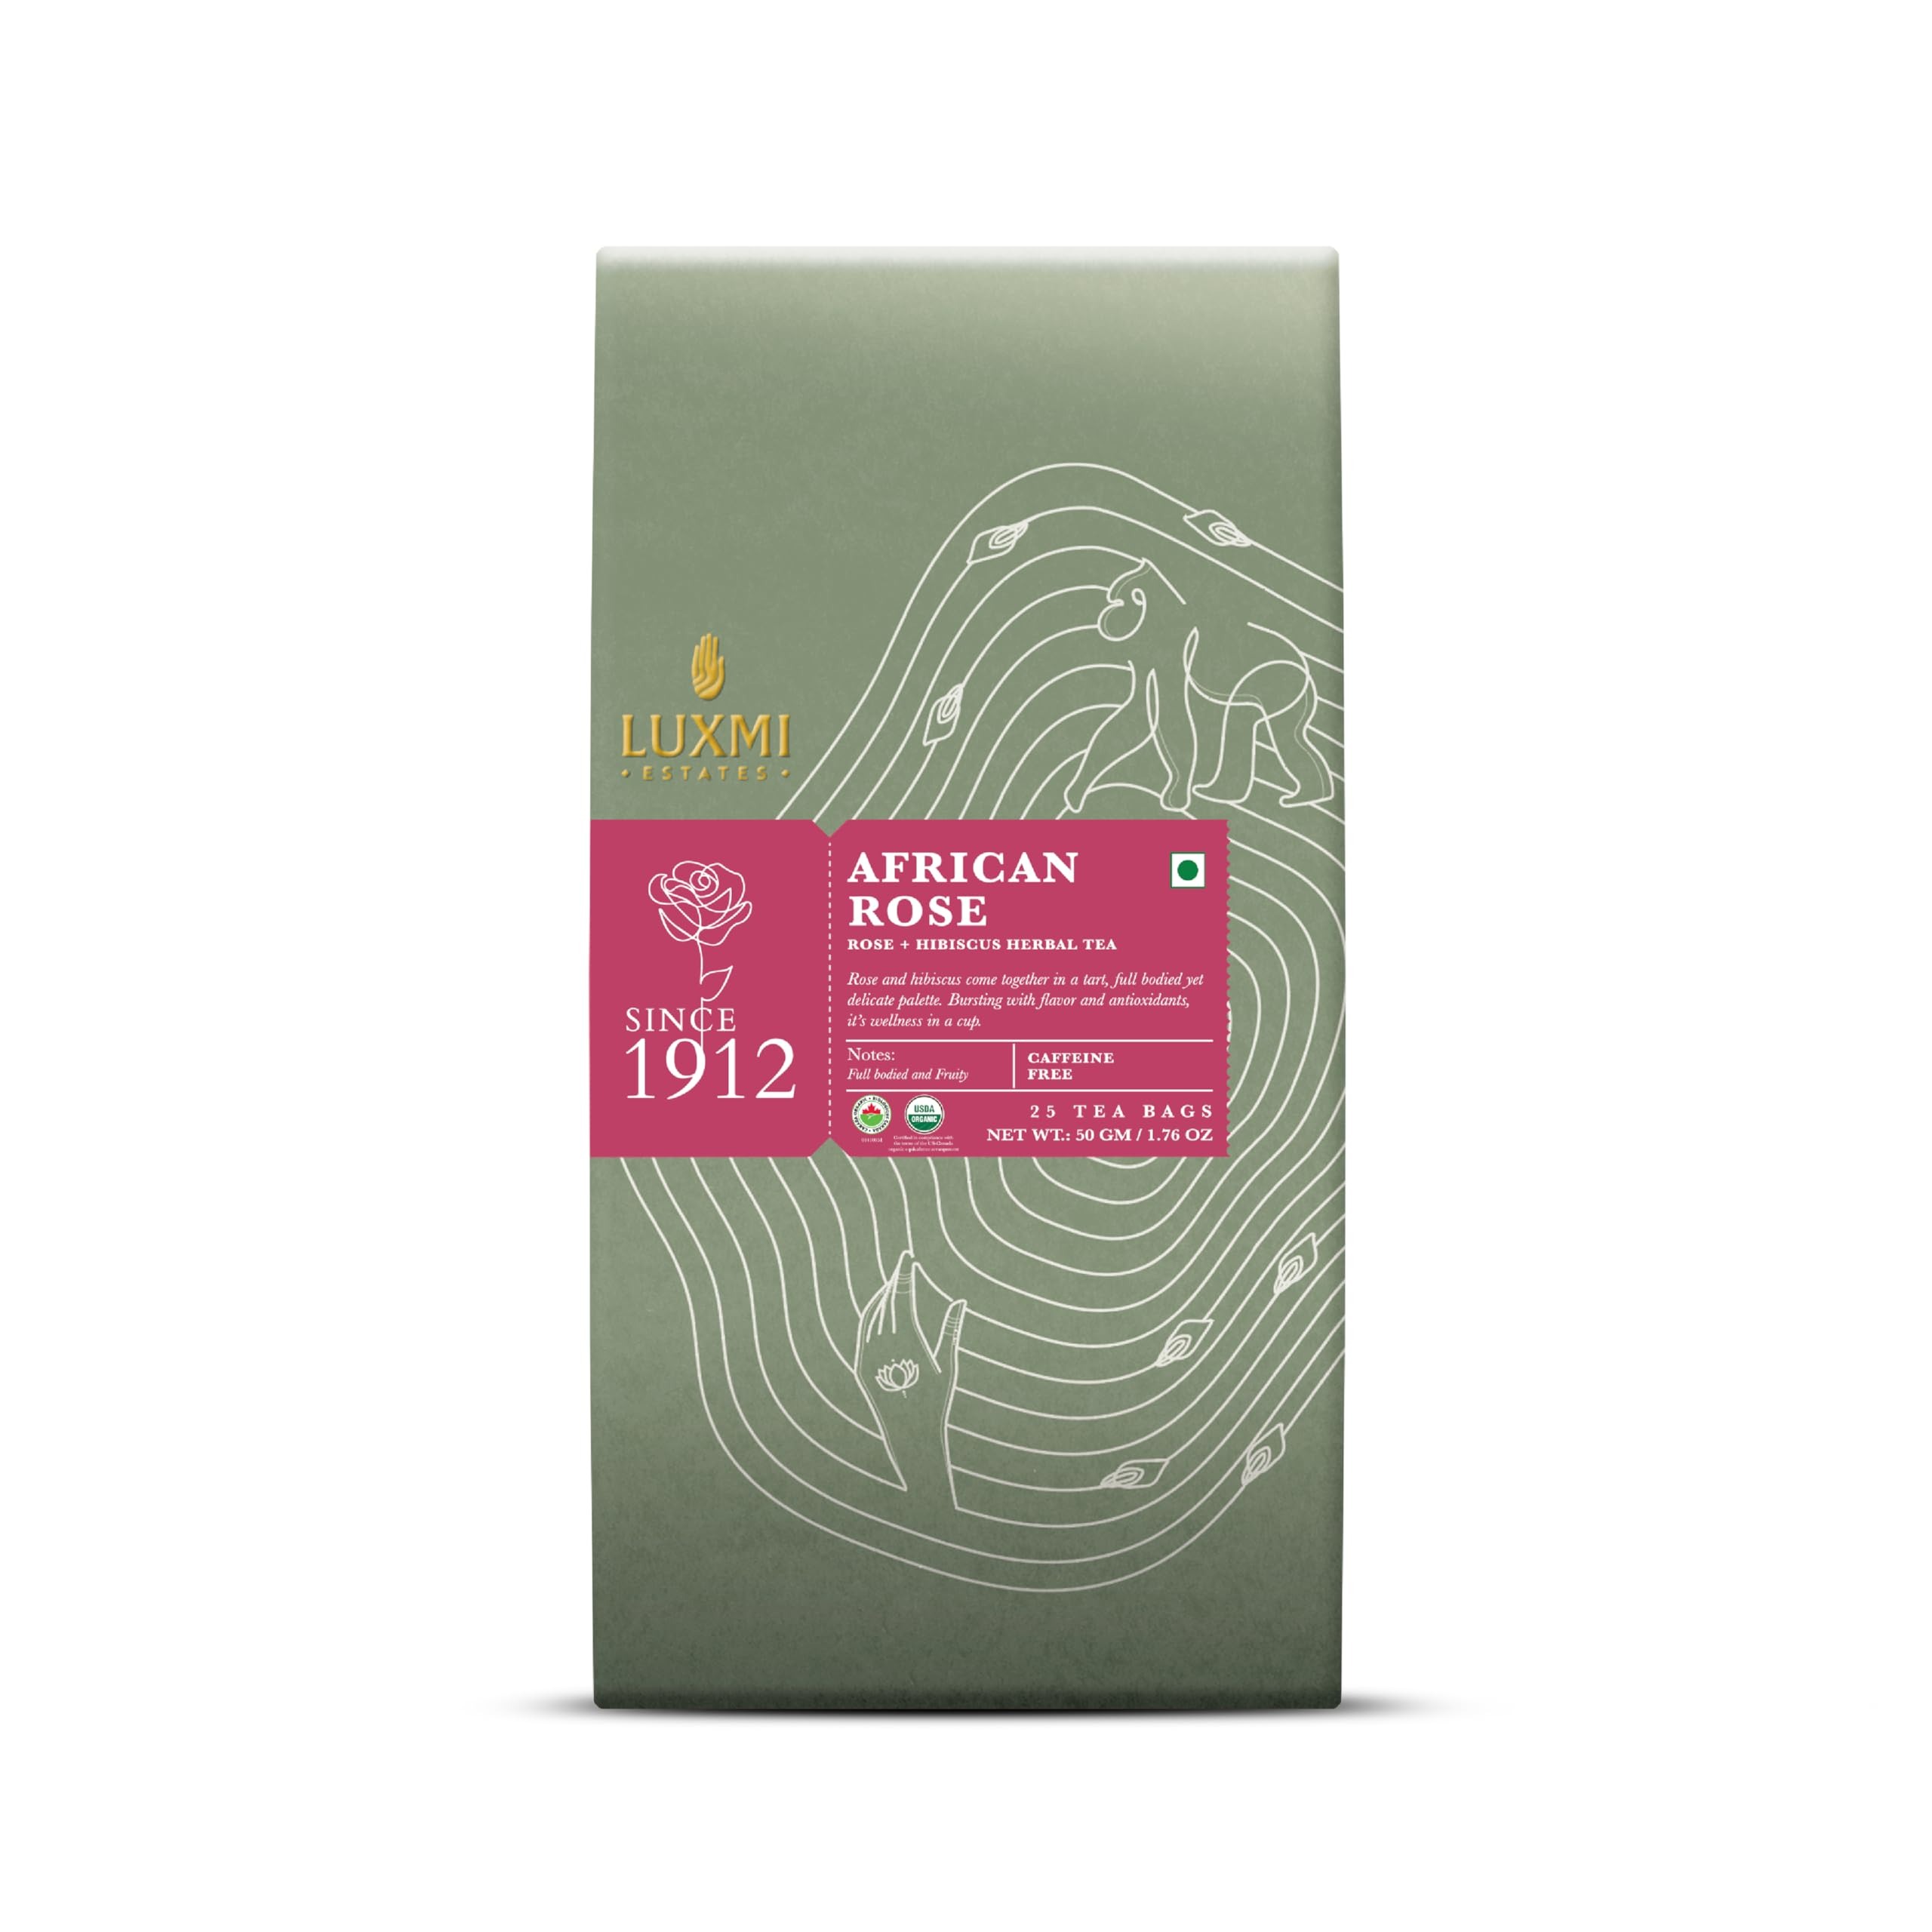
Item Name: Luxmi Estates - African Rose - Organic Hibiscus Rose Tea - 25 Tea Bags | With Soothing Rose and Hibiscus | Great for Skin DeTox - Supports a Healthy Glow
Bullet Point: USDA Certified Organic: Luxmi Estates Minty Mile Chamomile Mint Green Tea is made from USDA certified organic green tea leaves. This ensures that you're consuming a high-quality, pesticide-free tea that is both healthy and environmentally friendly. Enjoy the natural goodness of this tea with peace of mind.
Value: 25.0
Unit: Count

Price: 12.4